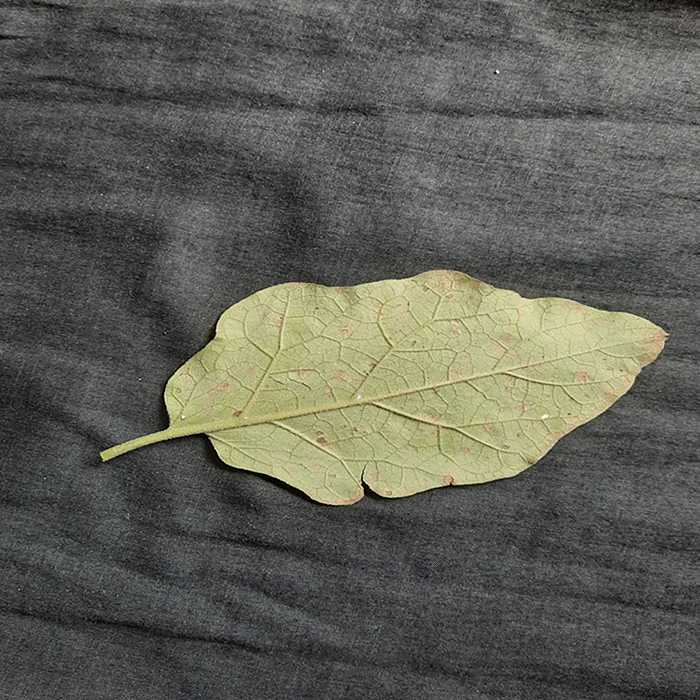
Plant: Eggplant
Label: Eggplant Cercopora leaf spot